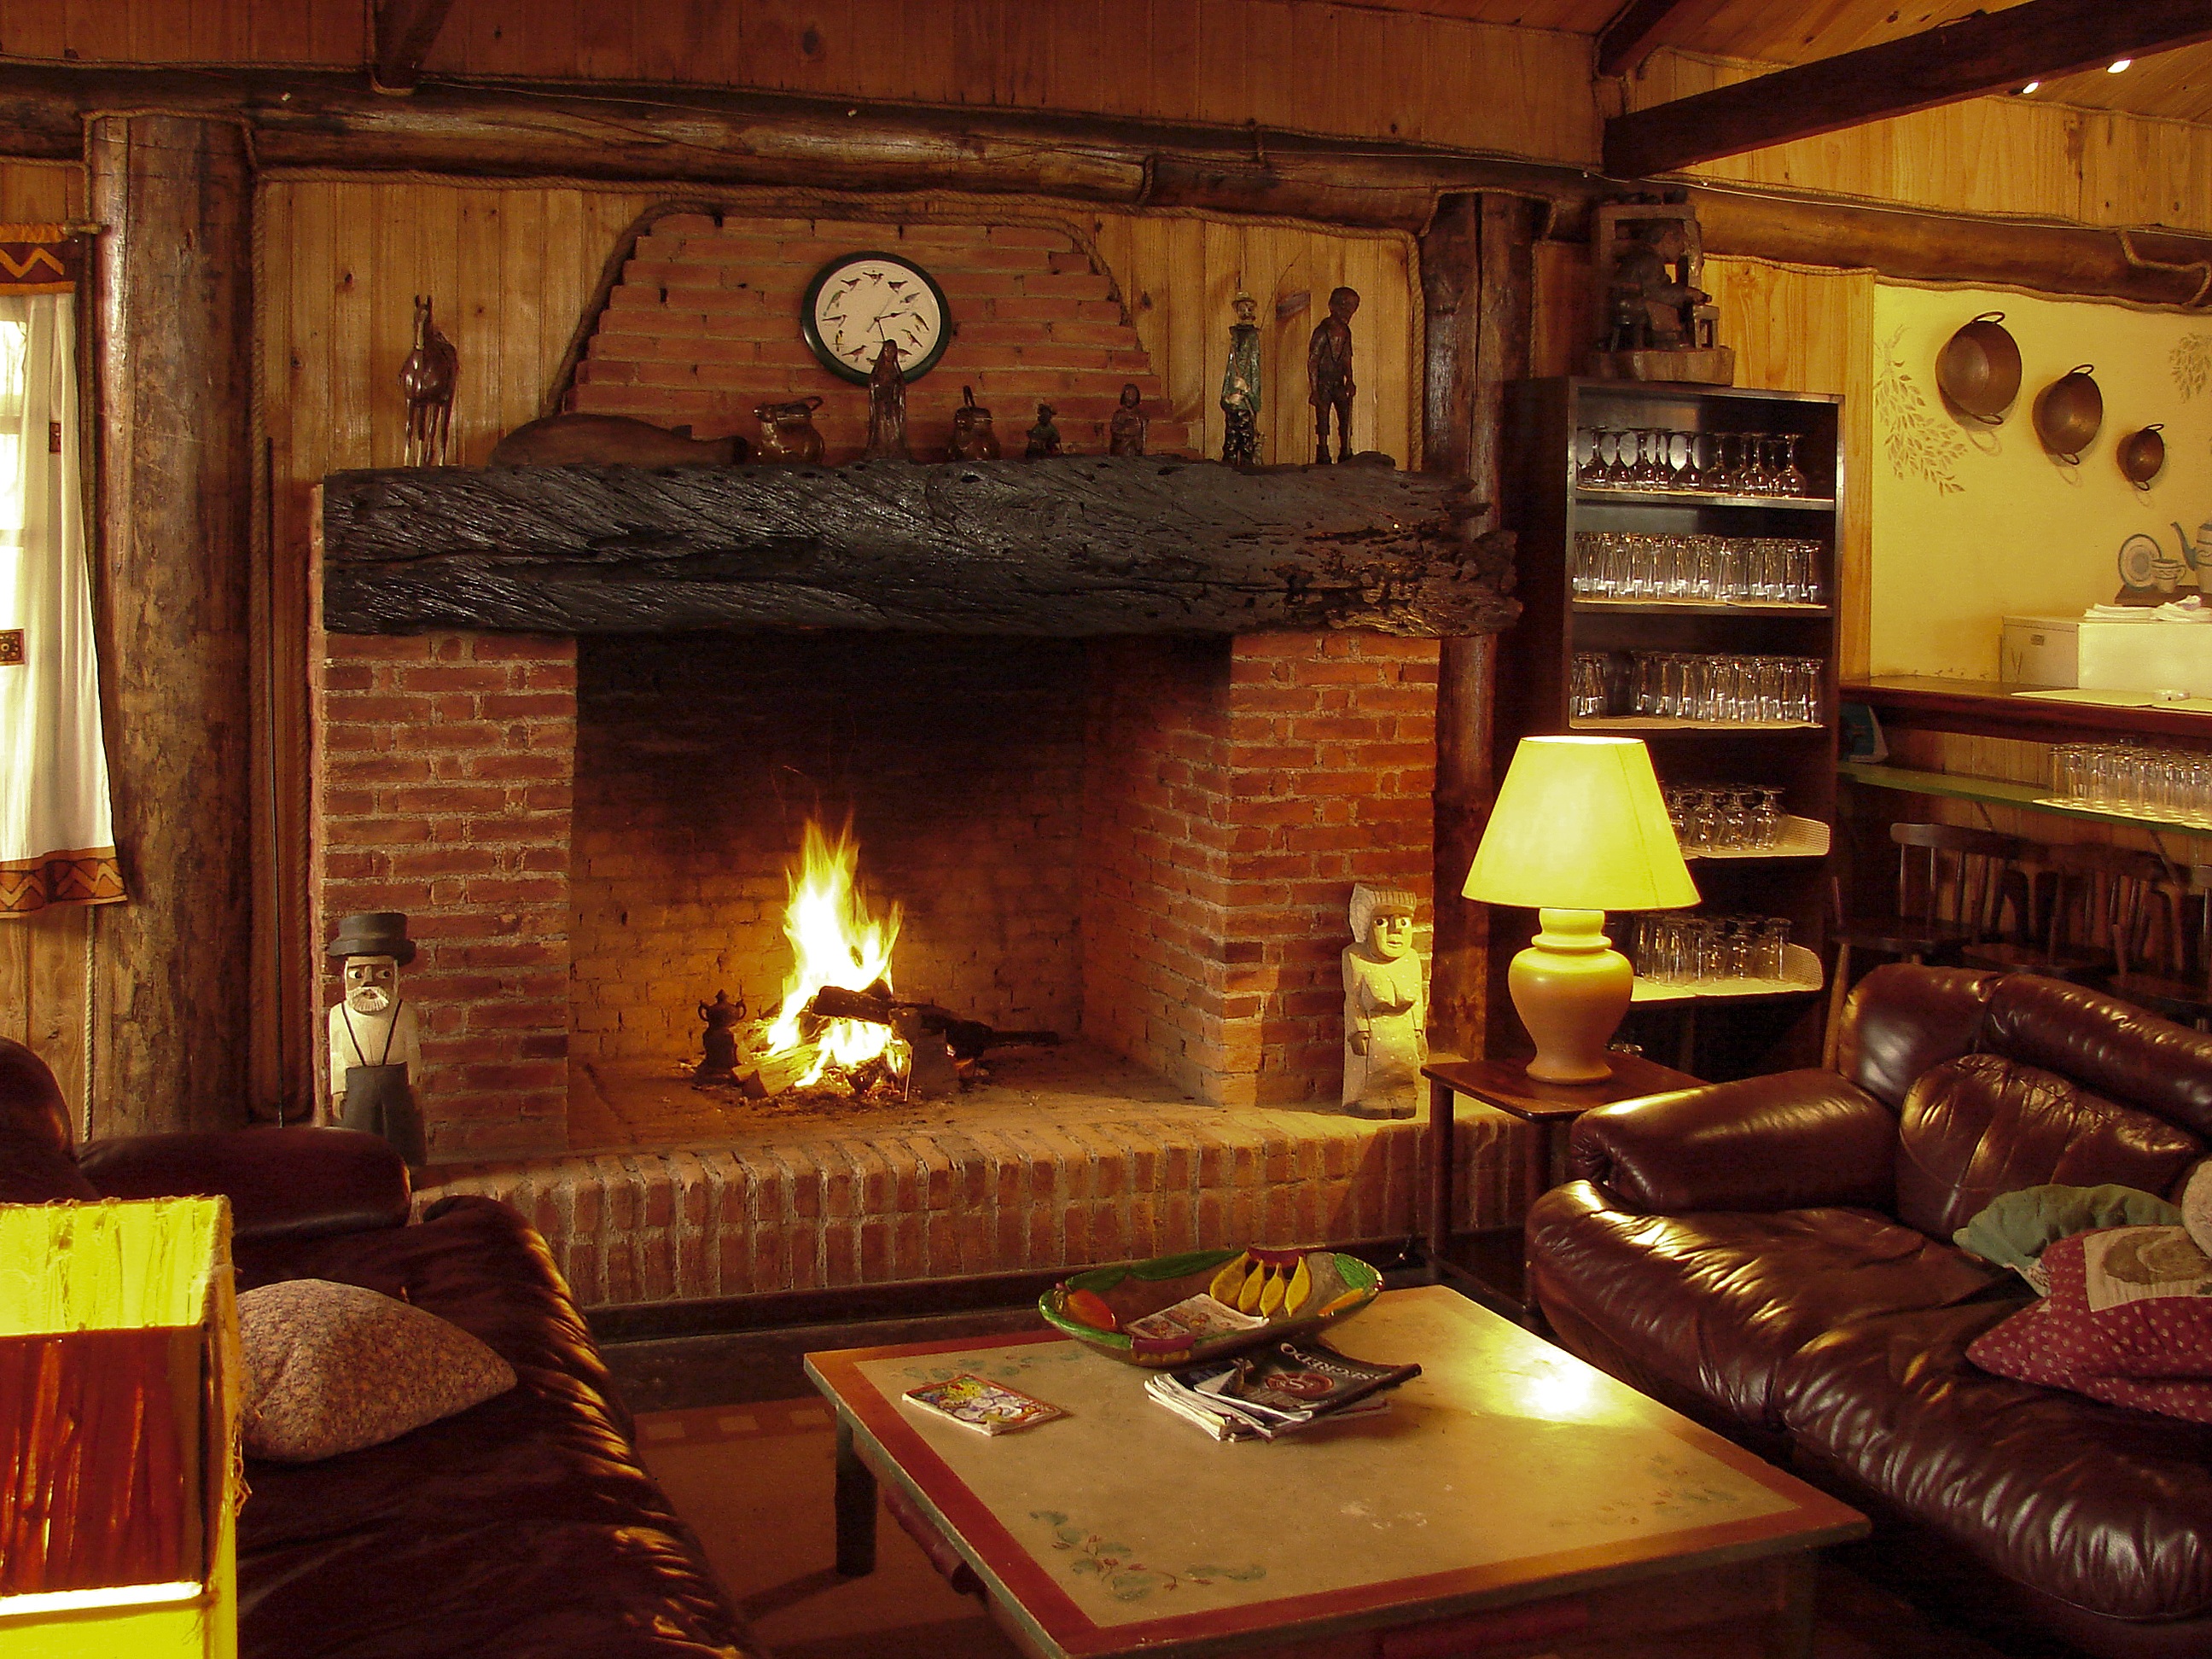
home, cottage, fire, fireplace, living room, firewood, room, luggage, interior design, estate, hearth